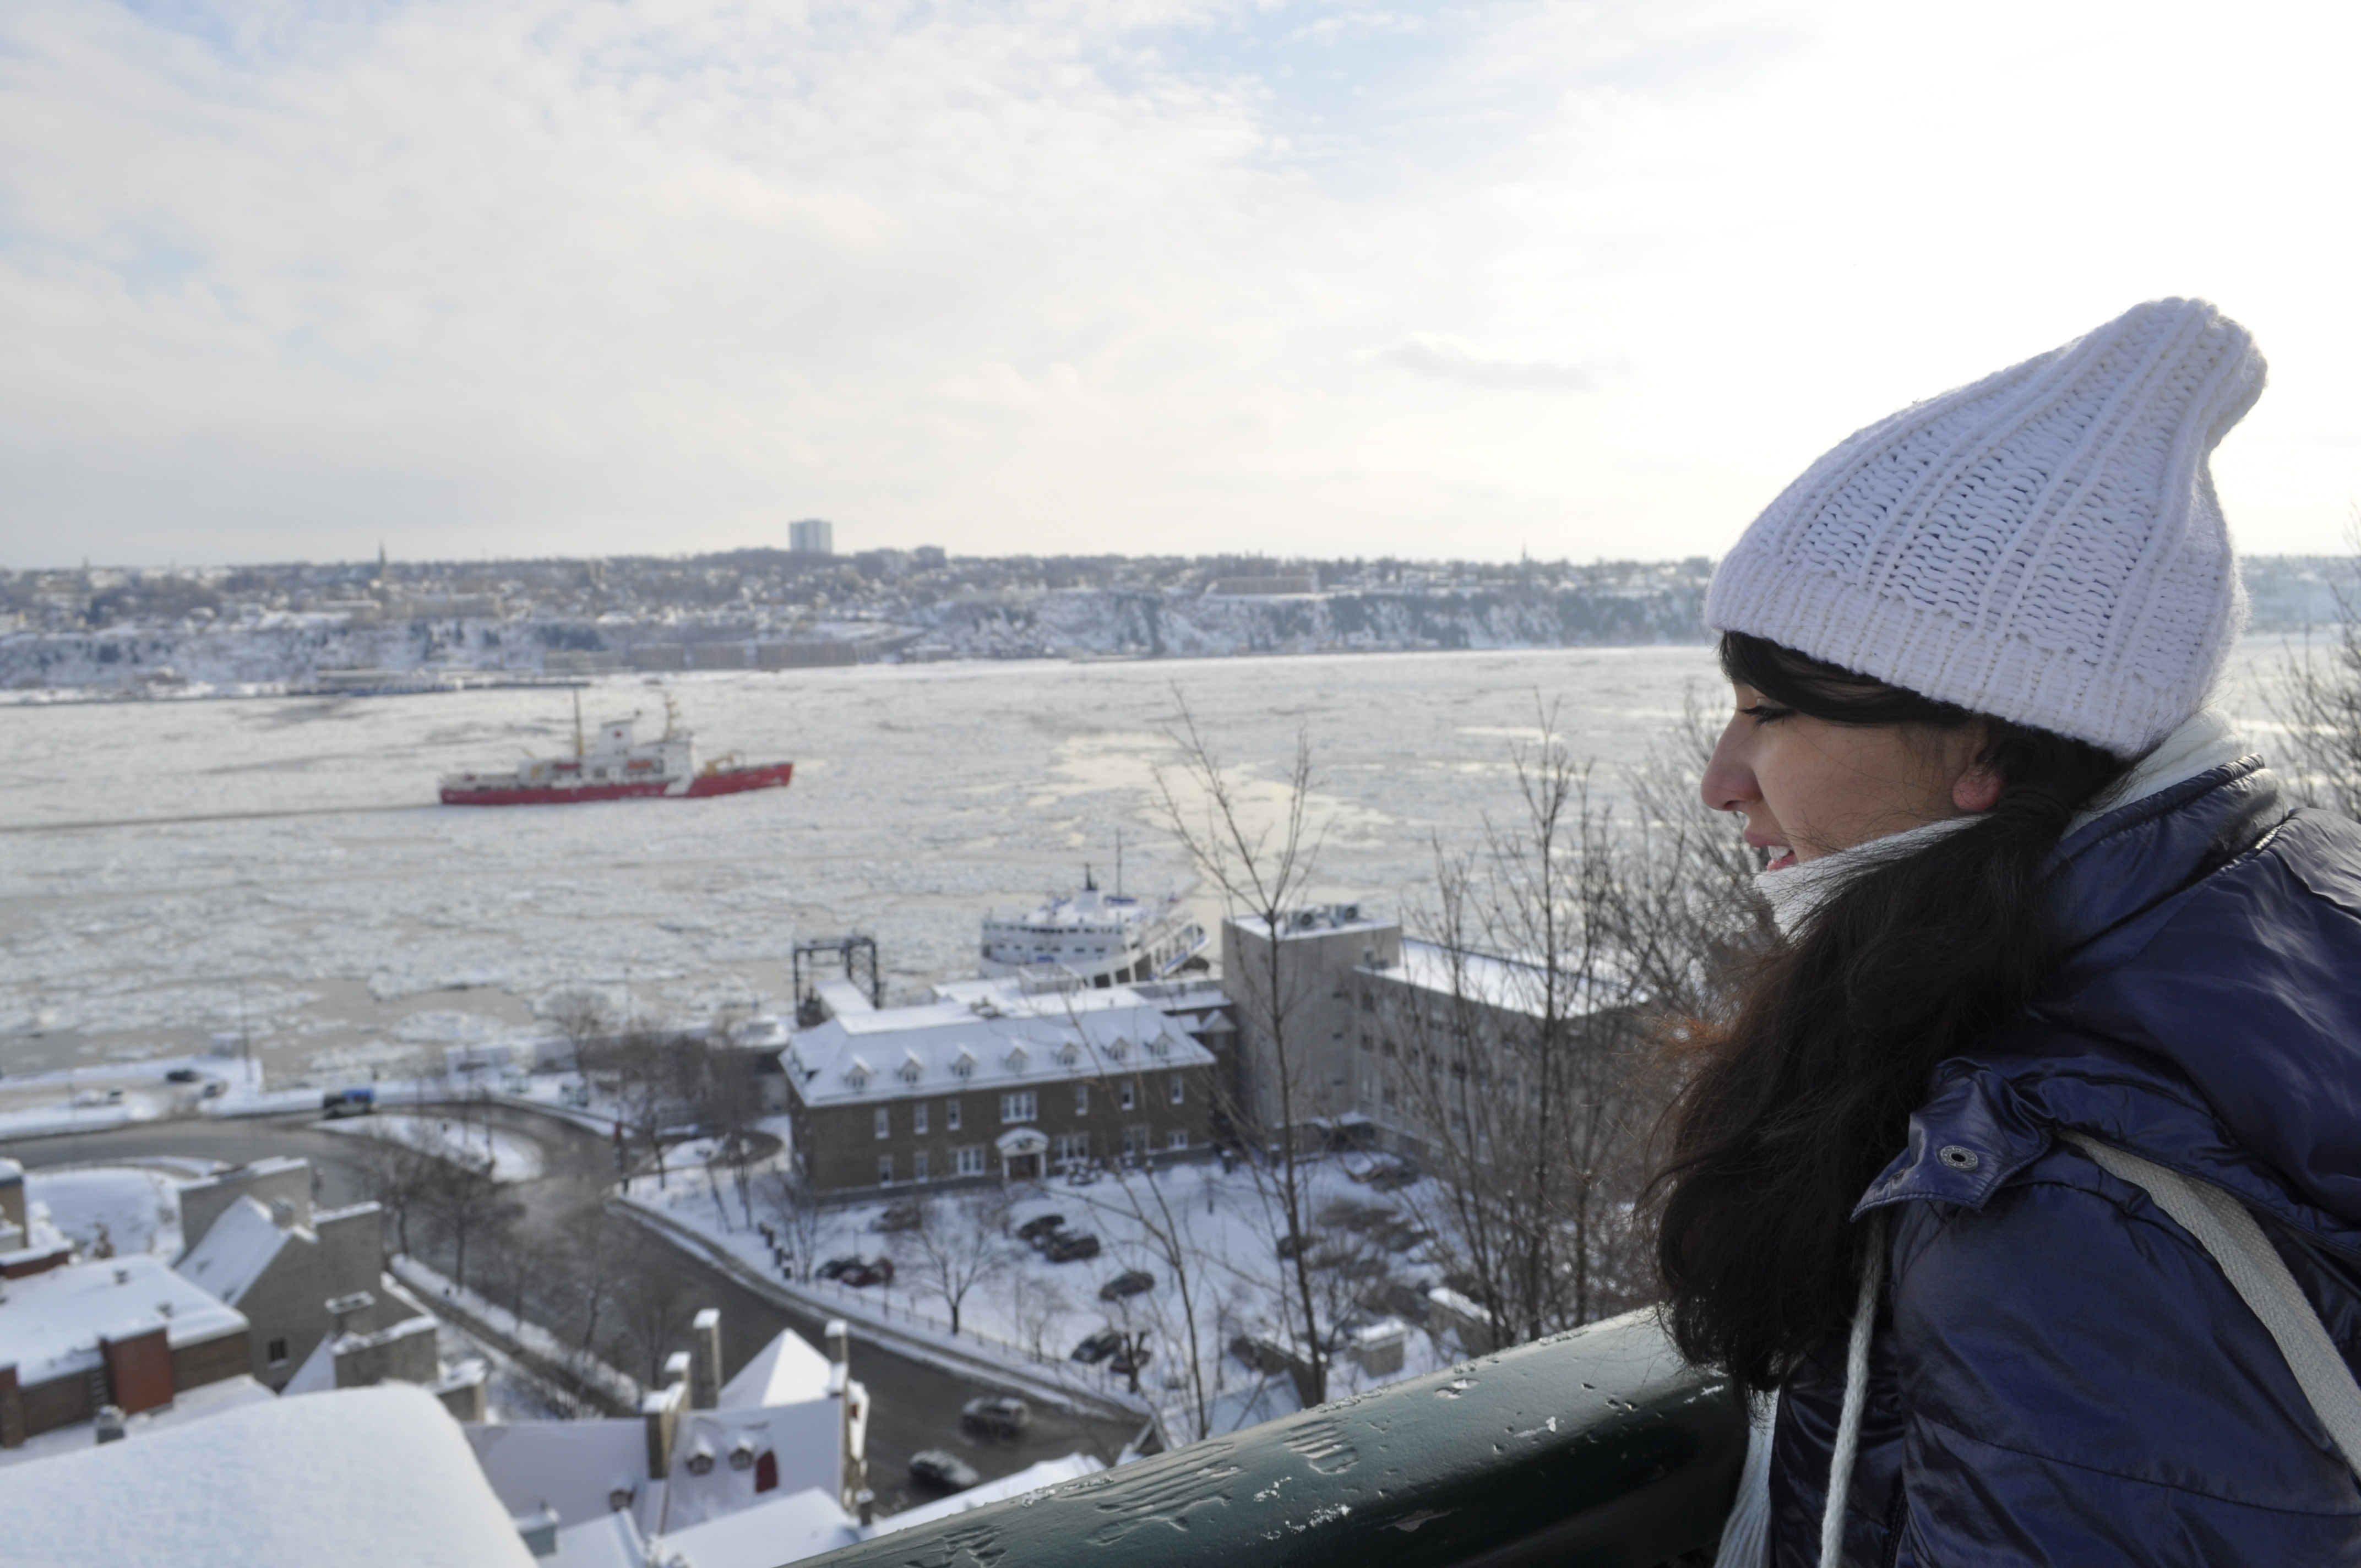
water, snow, winter, river, ship, ice, weather, bay, arctic, canada, quebec, watching, san lorenzo